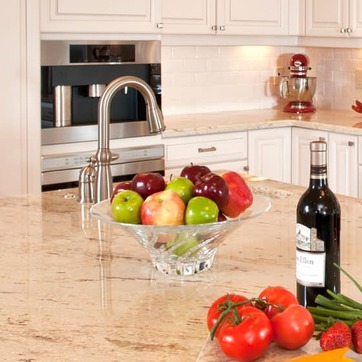
Material: food